Bird visual acuity rendering: 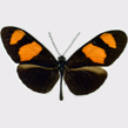
Butterfly visual acuity rendering: 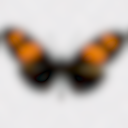
Species: erato
Subspecies: microclea
Sex: male
View: dorsal
Hybrid status: subspecies synonym
Locality: Chanchamayo PER JU
Coordinates: -11.067, -75.317